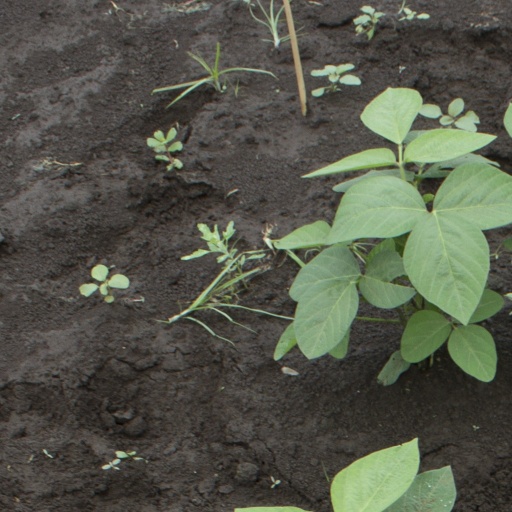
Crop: soybean